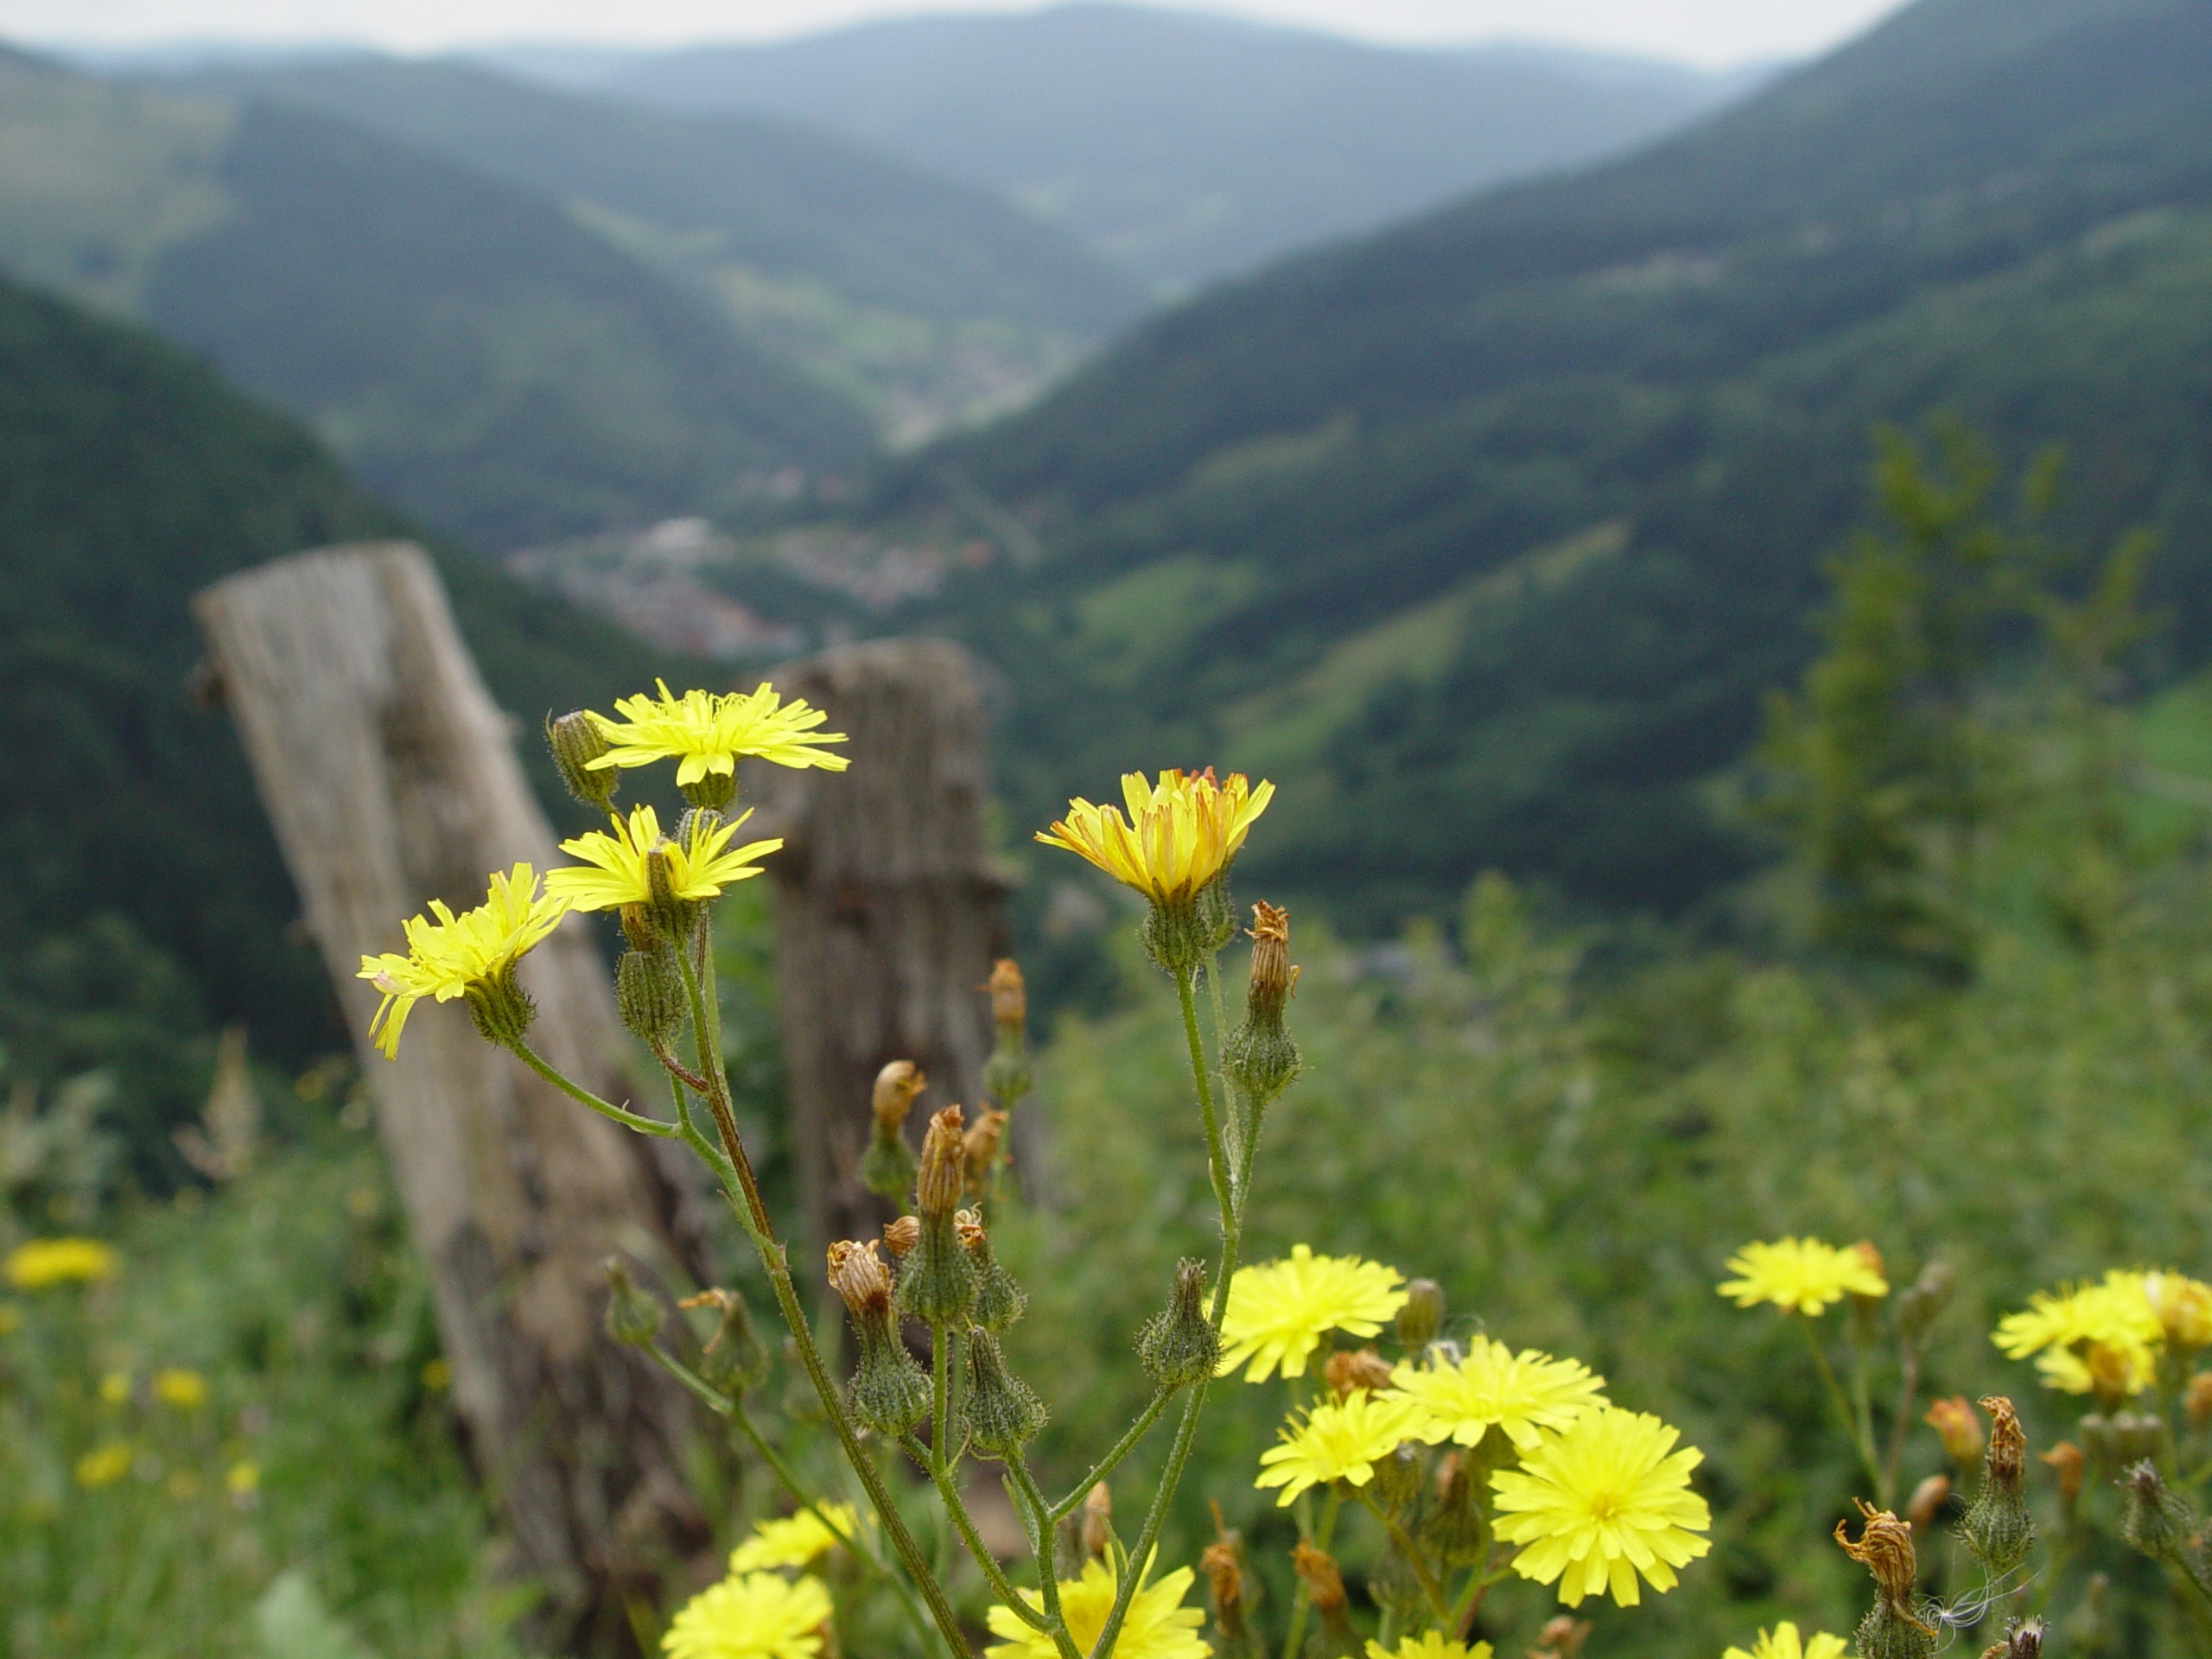
landscape, nature, grass, mountain, plant, hiking, field, meadow, prairie, flower, mountain range, panorama, yellow, flora, wildflower, flowers, wild flowers, mountains, grassland, vegetation, plateau, ecosystem, black forest, distant view, foresight, flowering plant, daisy family, mountain flower, alpine flower, land plant